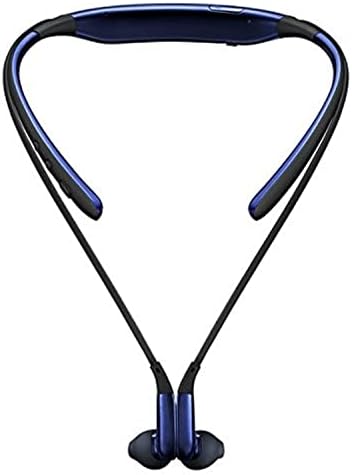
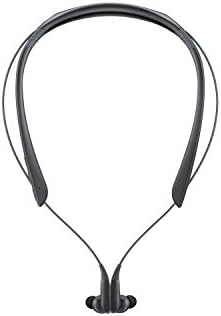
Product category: headphones
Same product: no